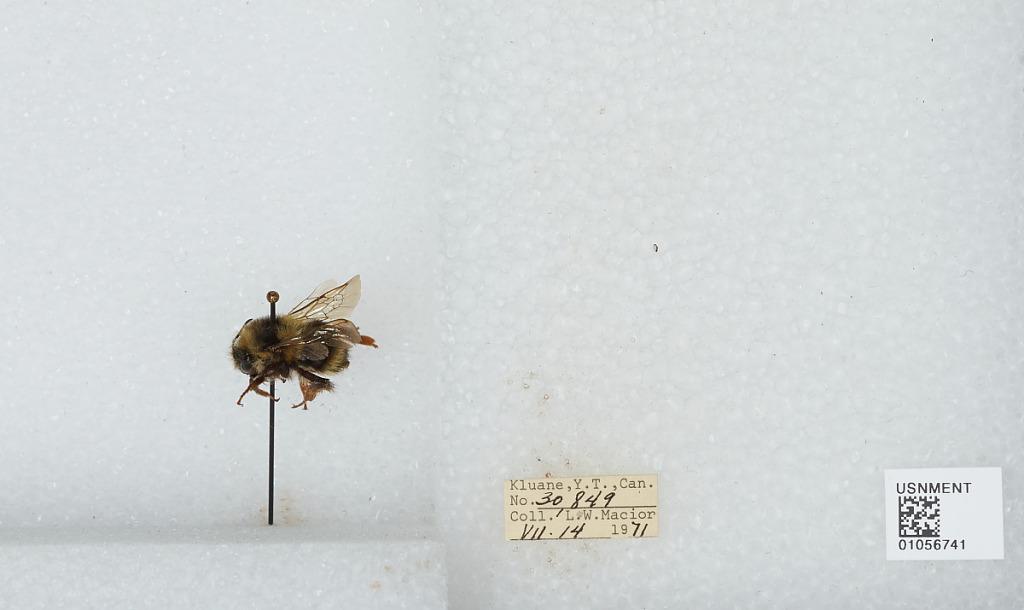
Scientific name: Bombus bifarius nearcticus
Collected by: L. Macior
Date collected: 1971-7-14
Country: Canada
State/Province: Yukon Territory
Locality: Kluane
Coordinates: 60.75, -139.5